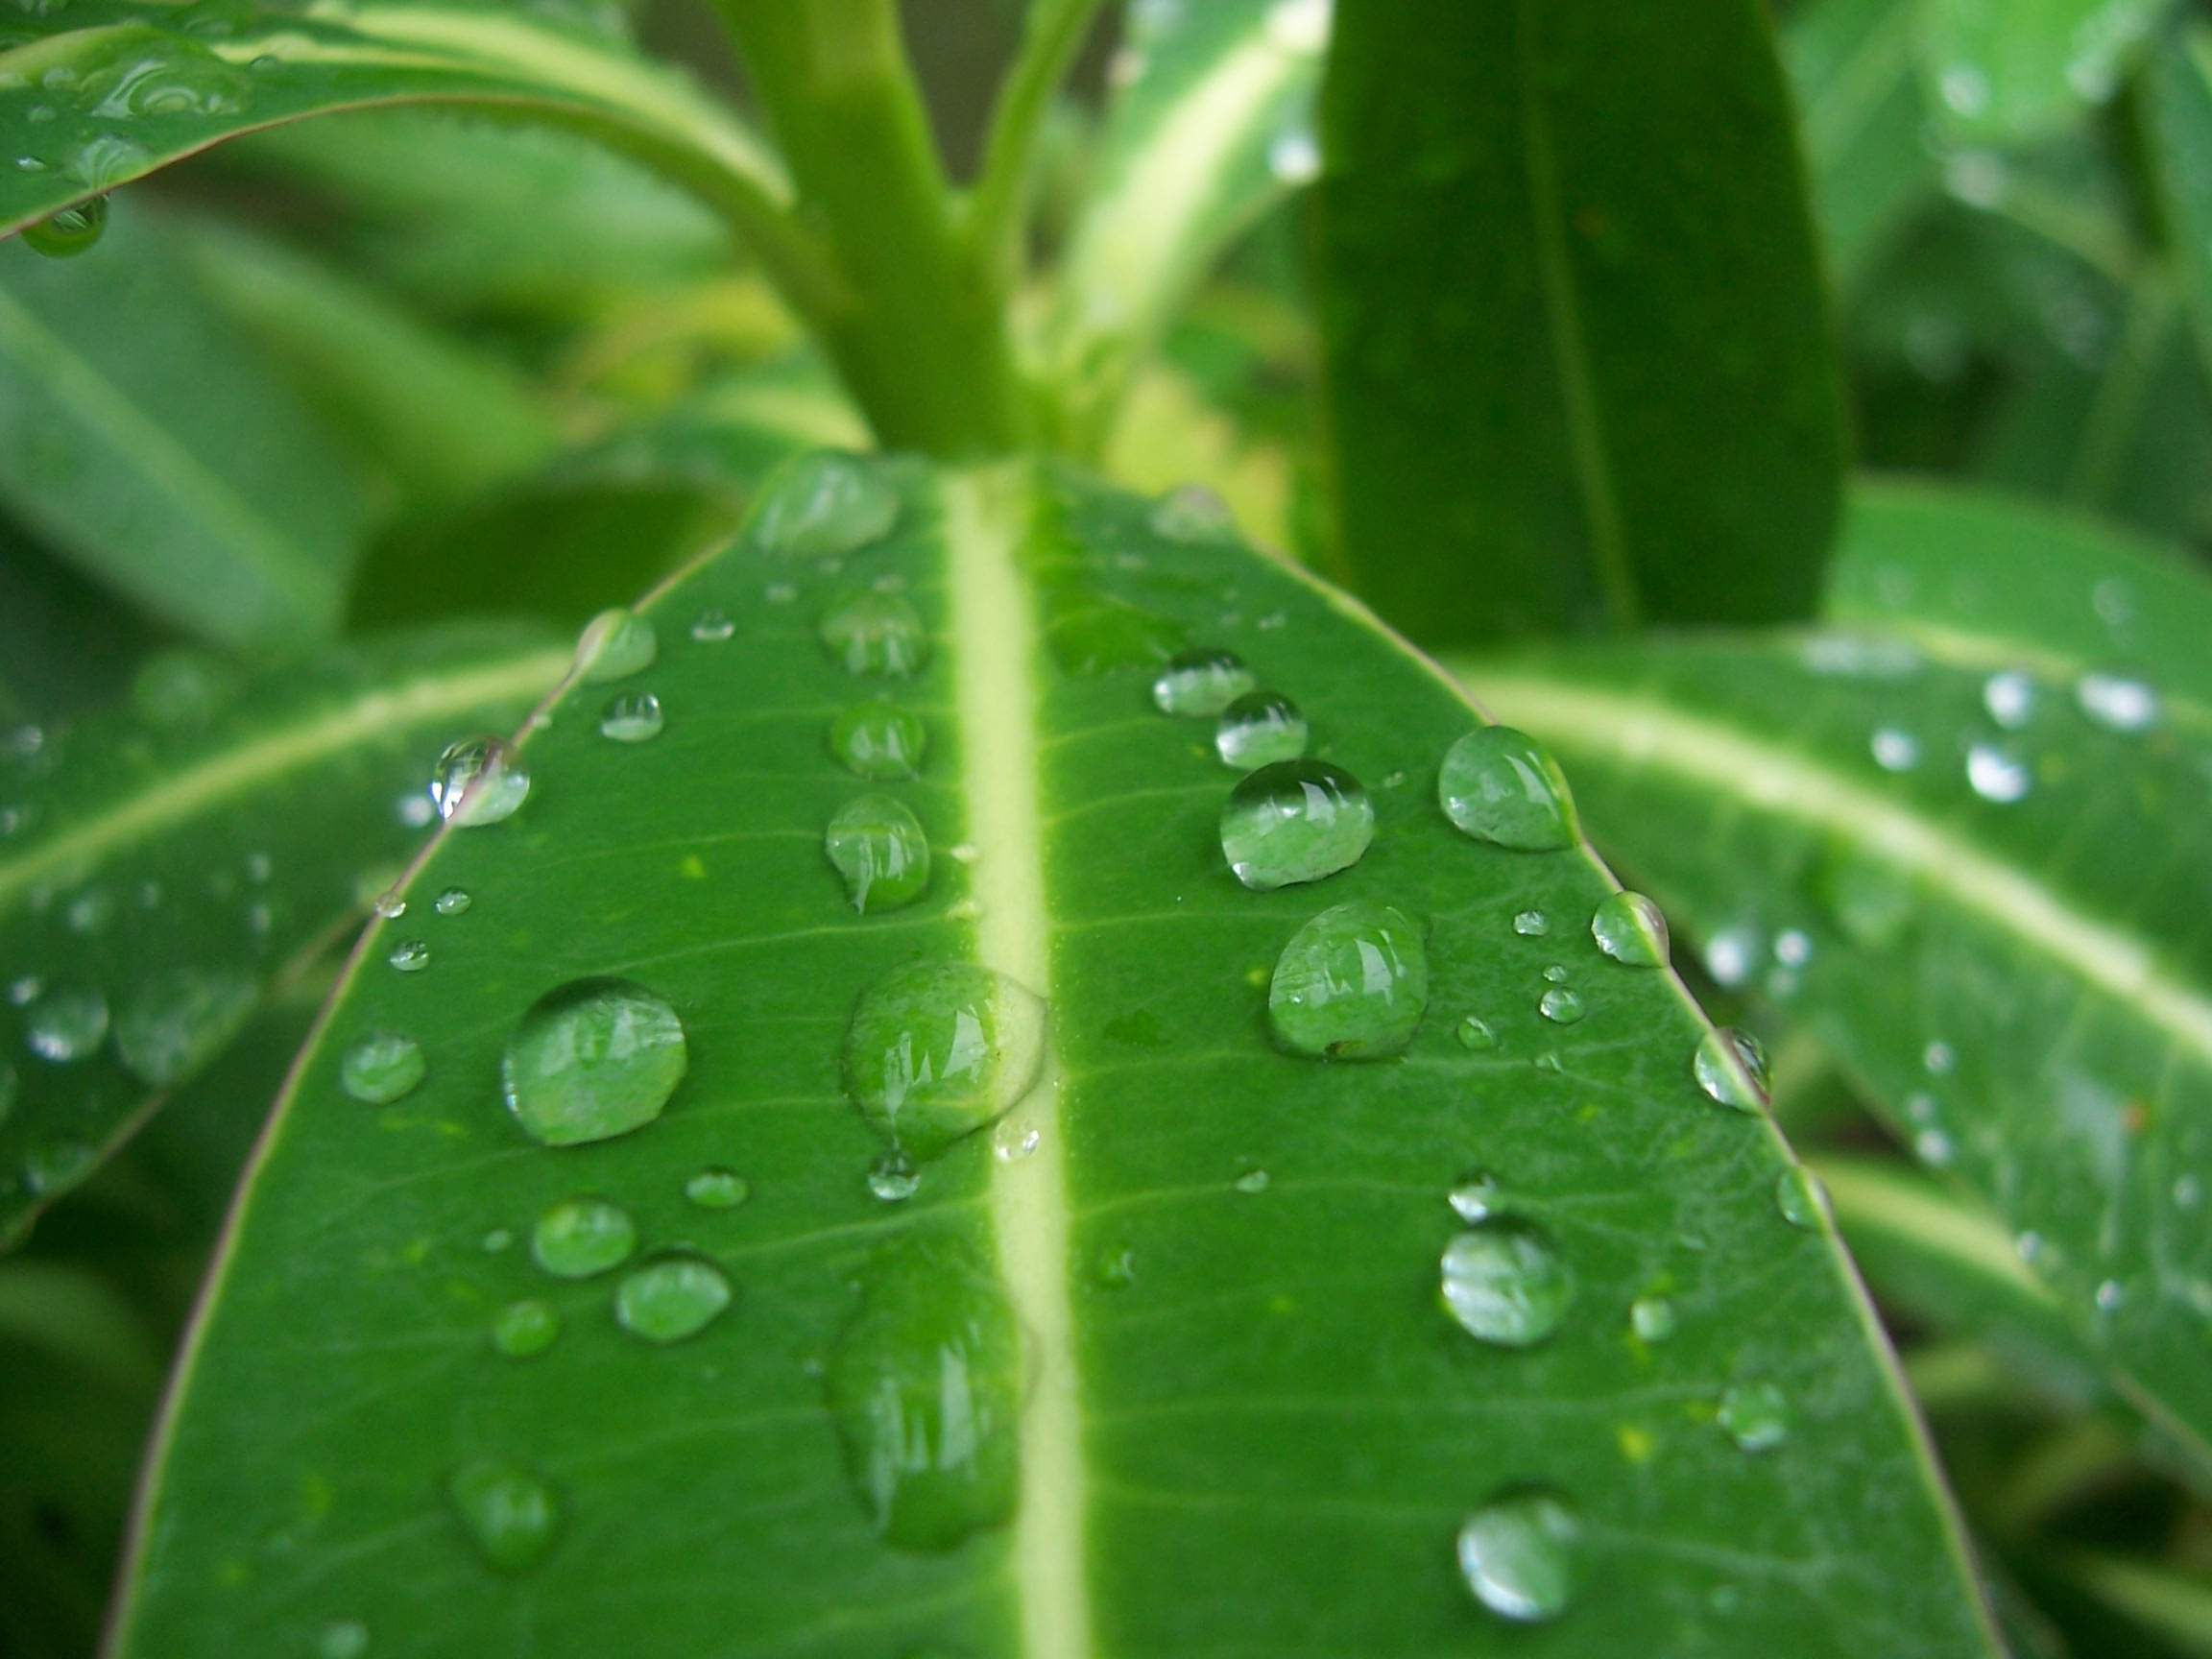
water, grass, drop, dew, plant, leaf, flower, foliage, green, botany, flora, close up, raindrops, moisture, macro photography, annual plant, plant stem